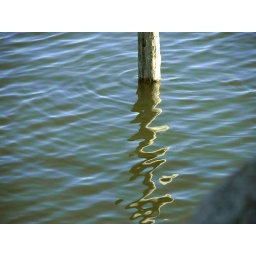
pole in the water New Haven Harbor